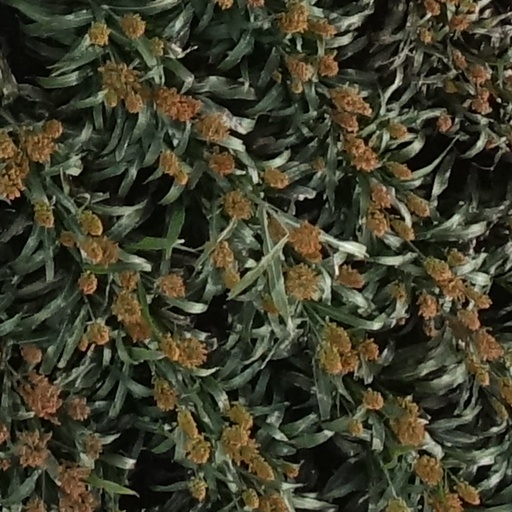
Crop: sorghum